George Mason University

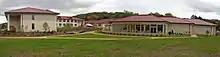
Smithsonian-Mason School of Conservation

The Arlington Campus, named Mason Square in 2022, is situated on in Virginia Square, an urban environment on the edge of Arlington County, Virginia's Clarendon business district and from downtown Washington, D.C. The campus was founded in 1979 with the acquisition of a law school. In 1998, Hazel Hall opened to house the Antonin Scalia Law School; subsequent development created Van Metre Hall (formerly Founders Hall), home of the Schar School of Policy and Government, the Center for Regional Analysis, and the graduate-level administrative offices for the School of Business. Vernon Smith Hall houses the Jimmy and Rosalynn Carter School for Peace and Conflict Resolution, the Mercatus Center, and the Institute for Humane Studies. The campus also houses the 300-seat Van Metre Hall Auditorium. A new building, Fuse at Mason Square, is scheduled to be completed in 2025.